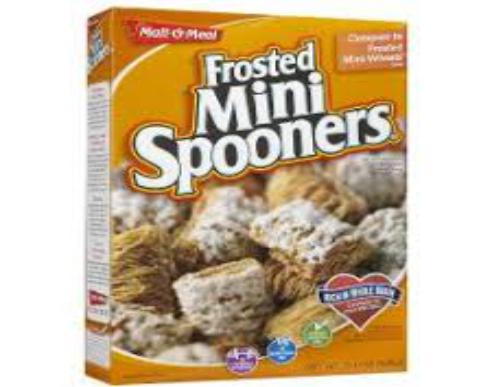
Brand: Frosted Mini Spooners
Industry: Food